Block Starz Music

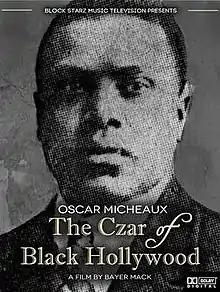
Poster for the 2014 documentary film "Oscar Micheaux: The Czar of Black Hollywood"

On September 1, 2011, the label announced the signing of Tulsa, Oklahoma rapper/singer/producer Lega-C, whose viral YouTube video, "White Girl Raps Fast", would go on to generate millions of views at various popular music and entertainment websites online. Seeking to capitalize off Lega-C's growing YouTube popularity, Block Starz Music announced the release of a video mixtape titled "Who Got Tha Heater" featuring eight freestyle remixes of popular singles by artists like Jay-Z, Lil Wayne, Drake, Kanye West, and two original songs. On December 5, 2011, in a statement released through her label, Lega-C confirmed the existence of a pornographic home video and pictures taken by an ex-boyfriend years earlier.